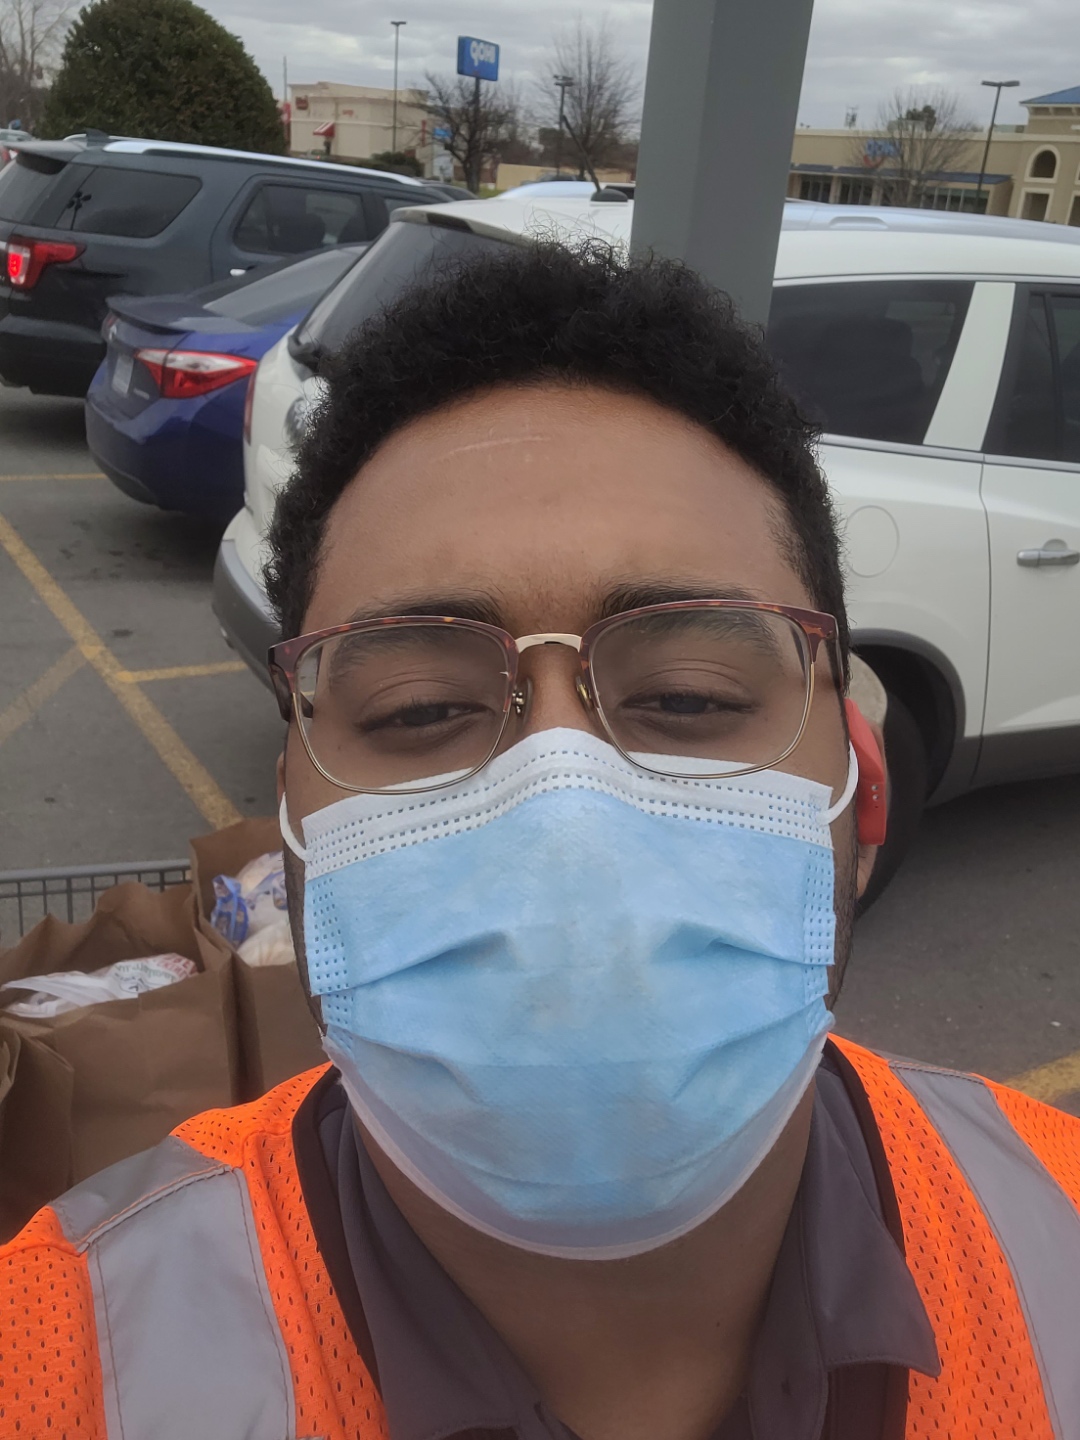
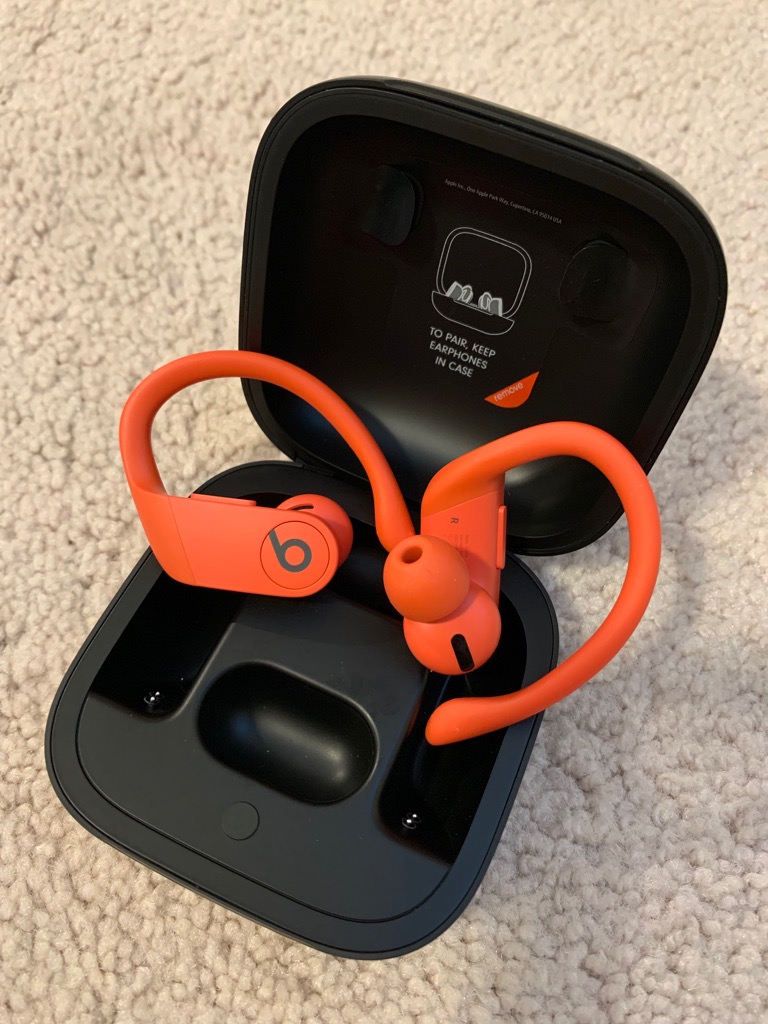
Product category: earbuds
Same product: yes